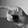
ASL letter: P